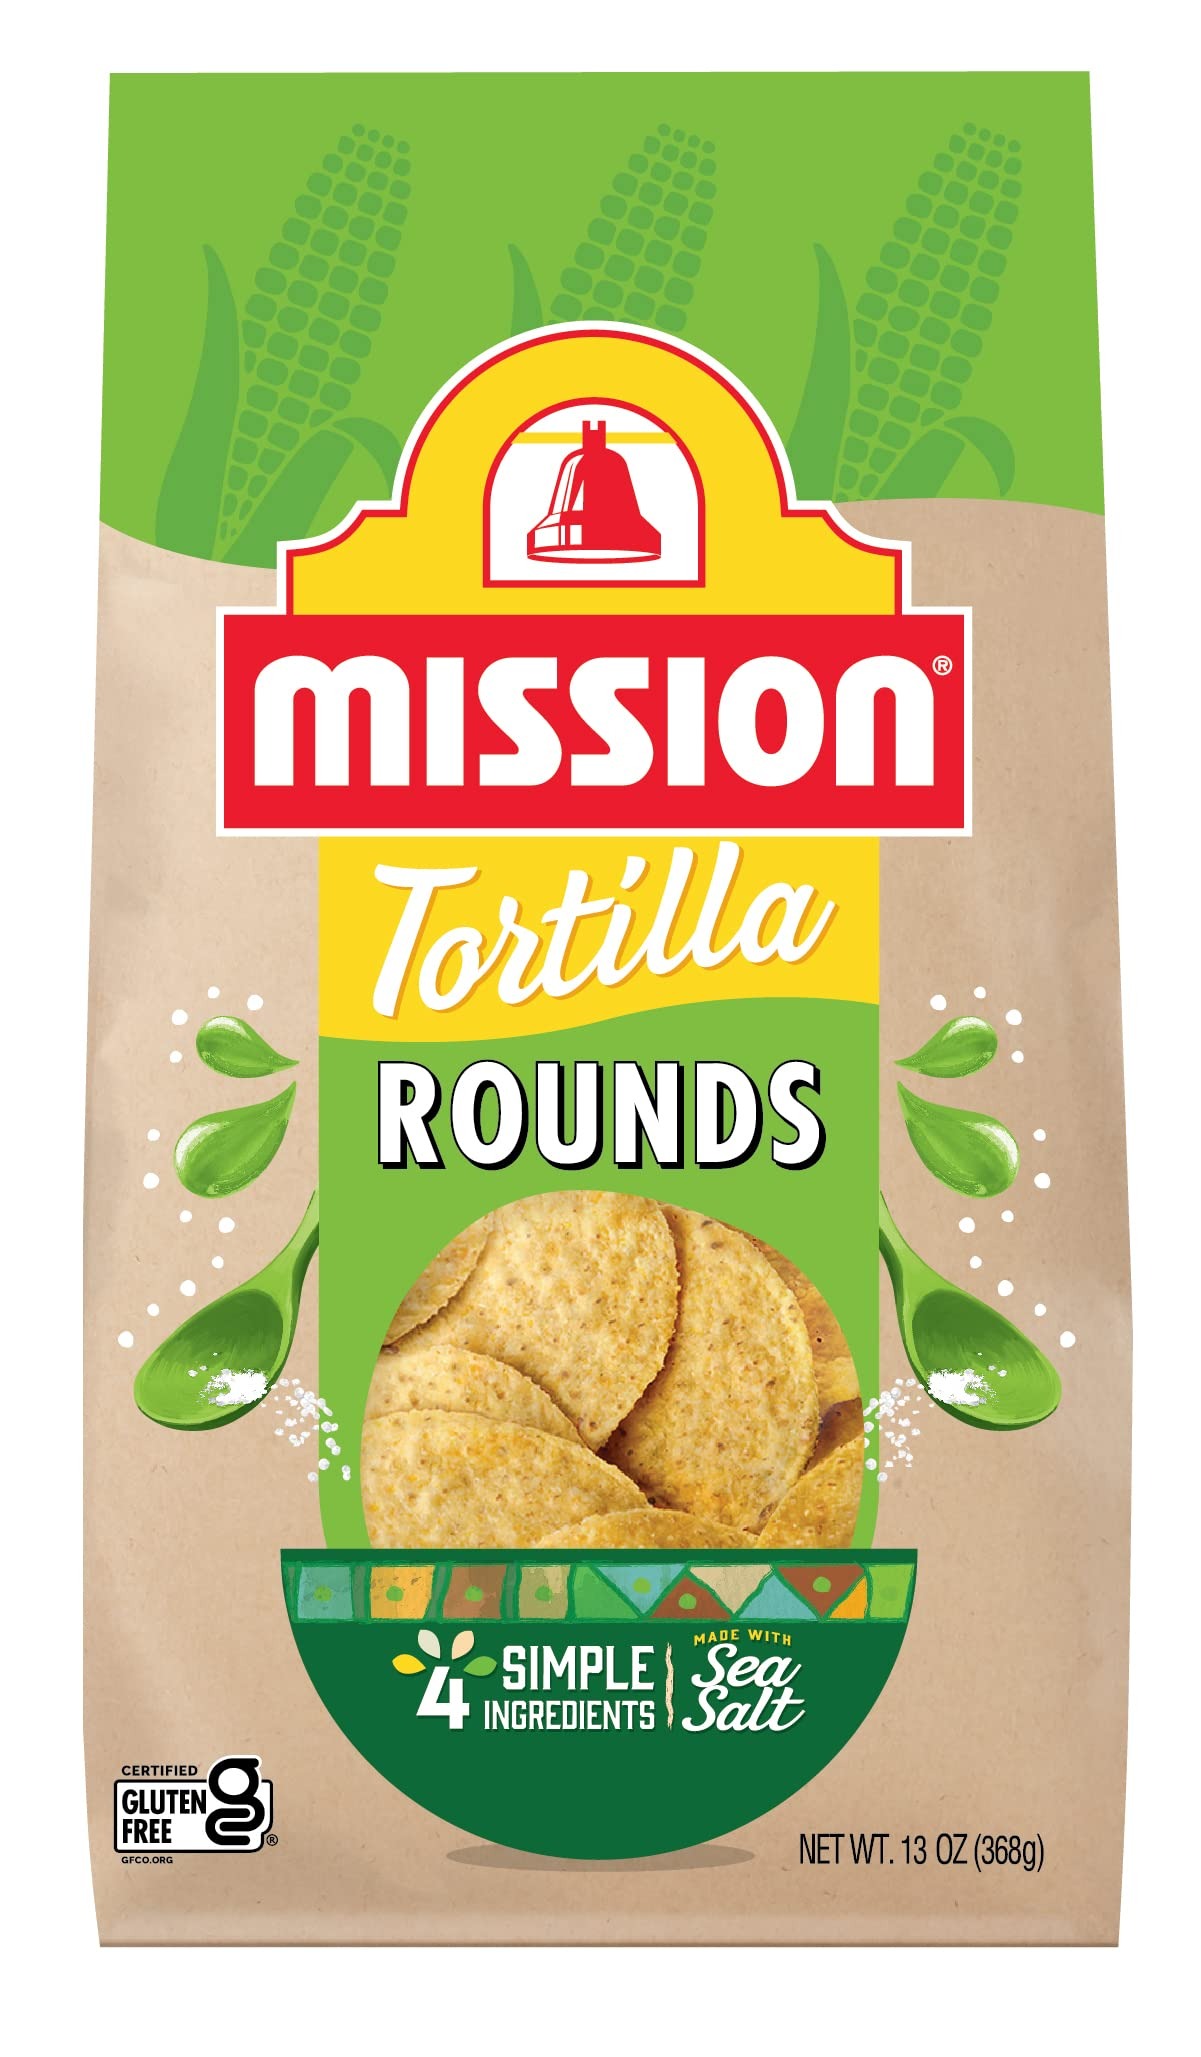
Item Name: Mission Rounds Tortilla Chips, Restaurant Style Corn Tortilla Chips, 13 Ounce
Bullet Point 1: One 13-ounce bag of Mission Rounds Tortilla Chips
Bullet Point 2: A certified gluten-free snack that's sure to transport you to an authentic Mexican restaurant experience with every crunch
Bullet Point 3: Made with only four simple ingredients and great flavor
Bullet Point 4: Each chip is perfectly sprinkled with sea salt
Bullet Point 5: Our chips contain no artificial flavors, colors, or preservatives
Value: 13.0
Unit: Ounce

Price: 3.89